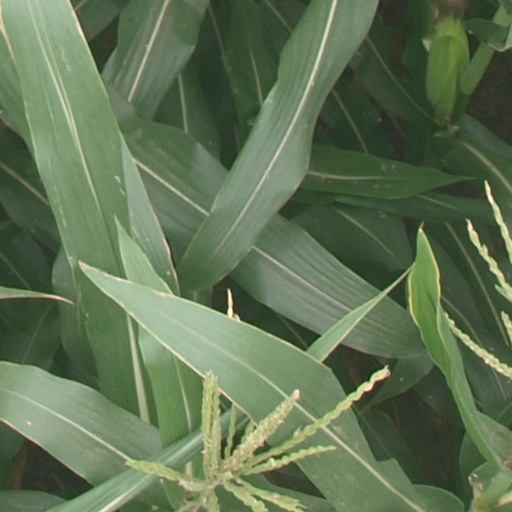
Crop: maize; corn